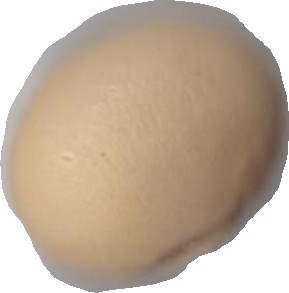
Variety: Dega